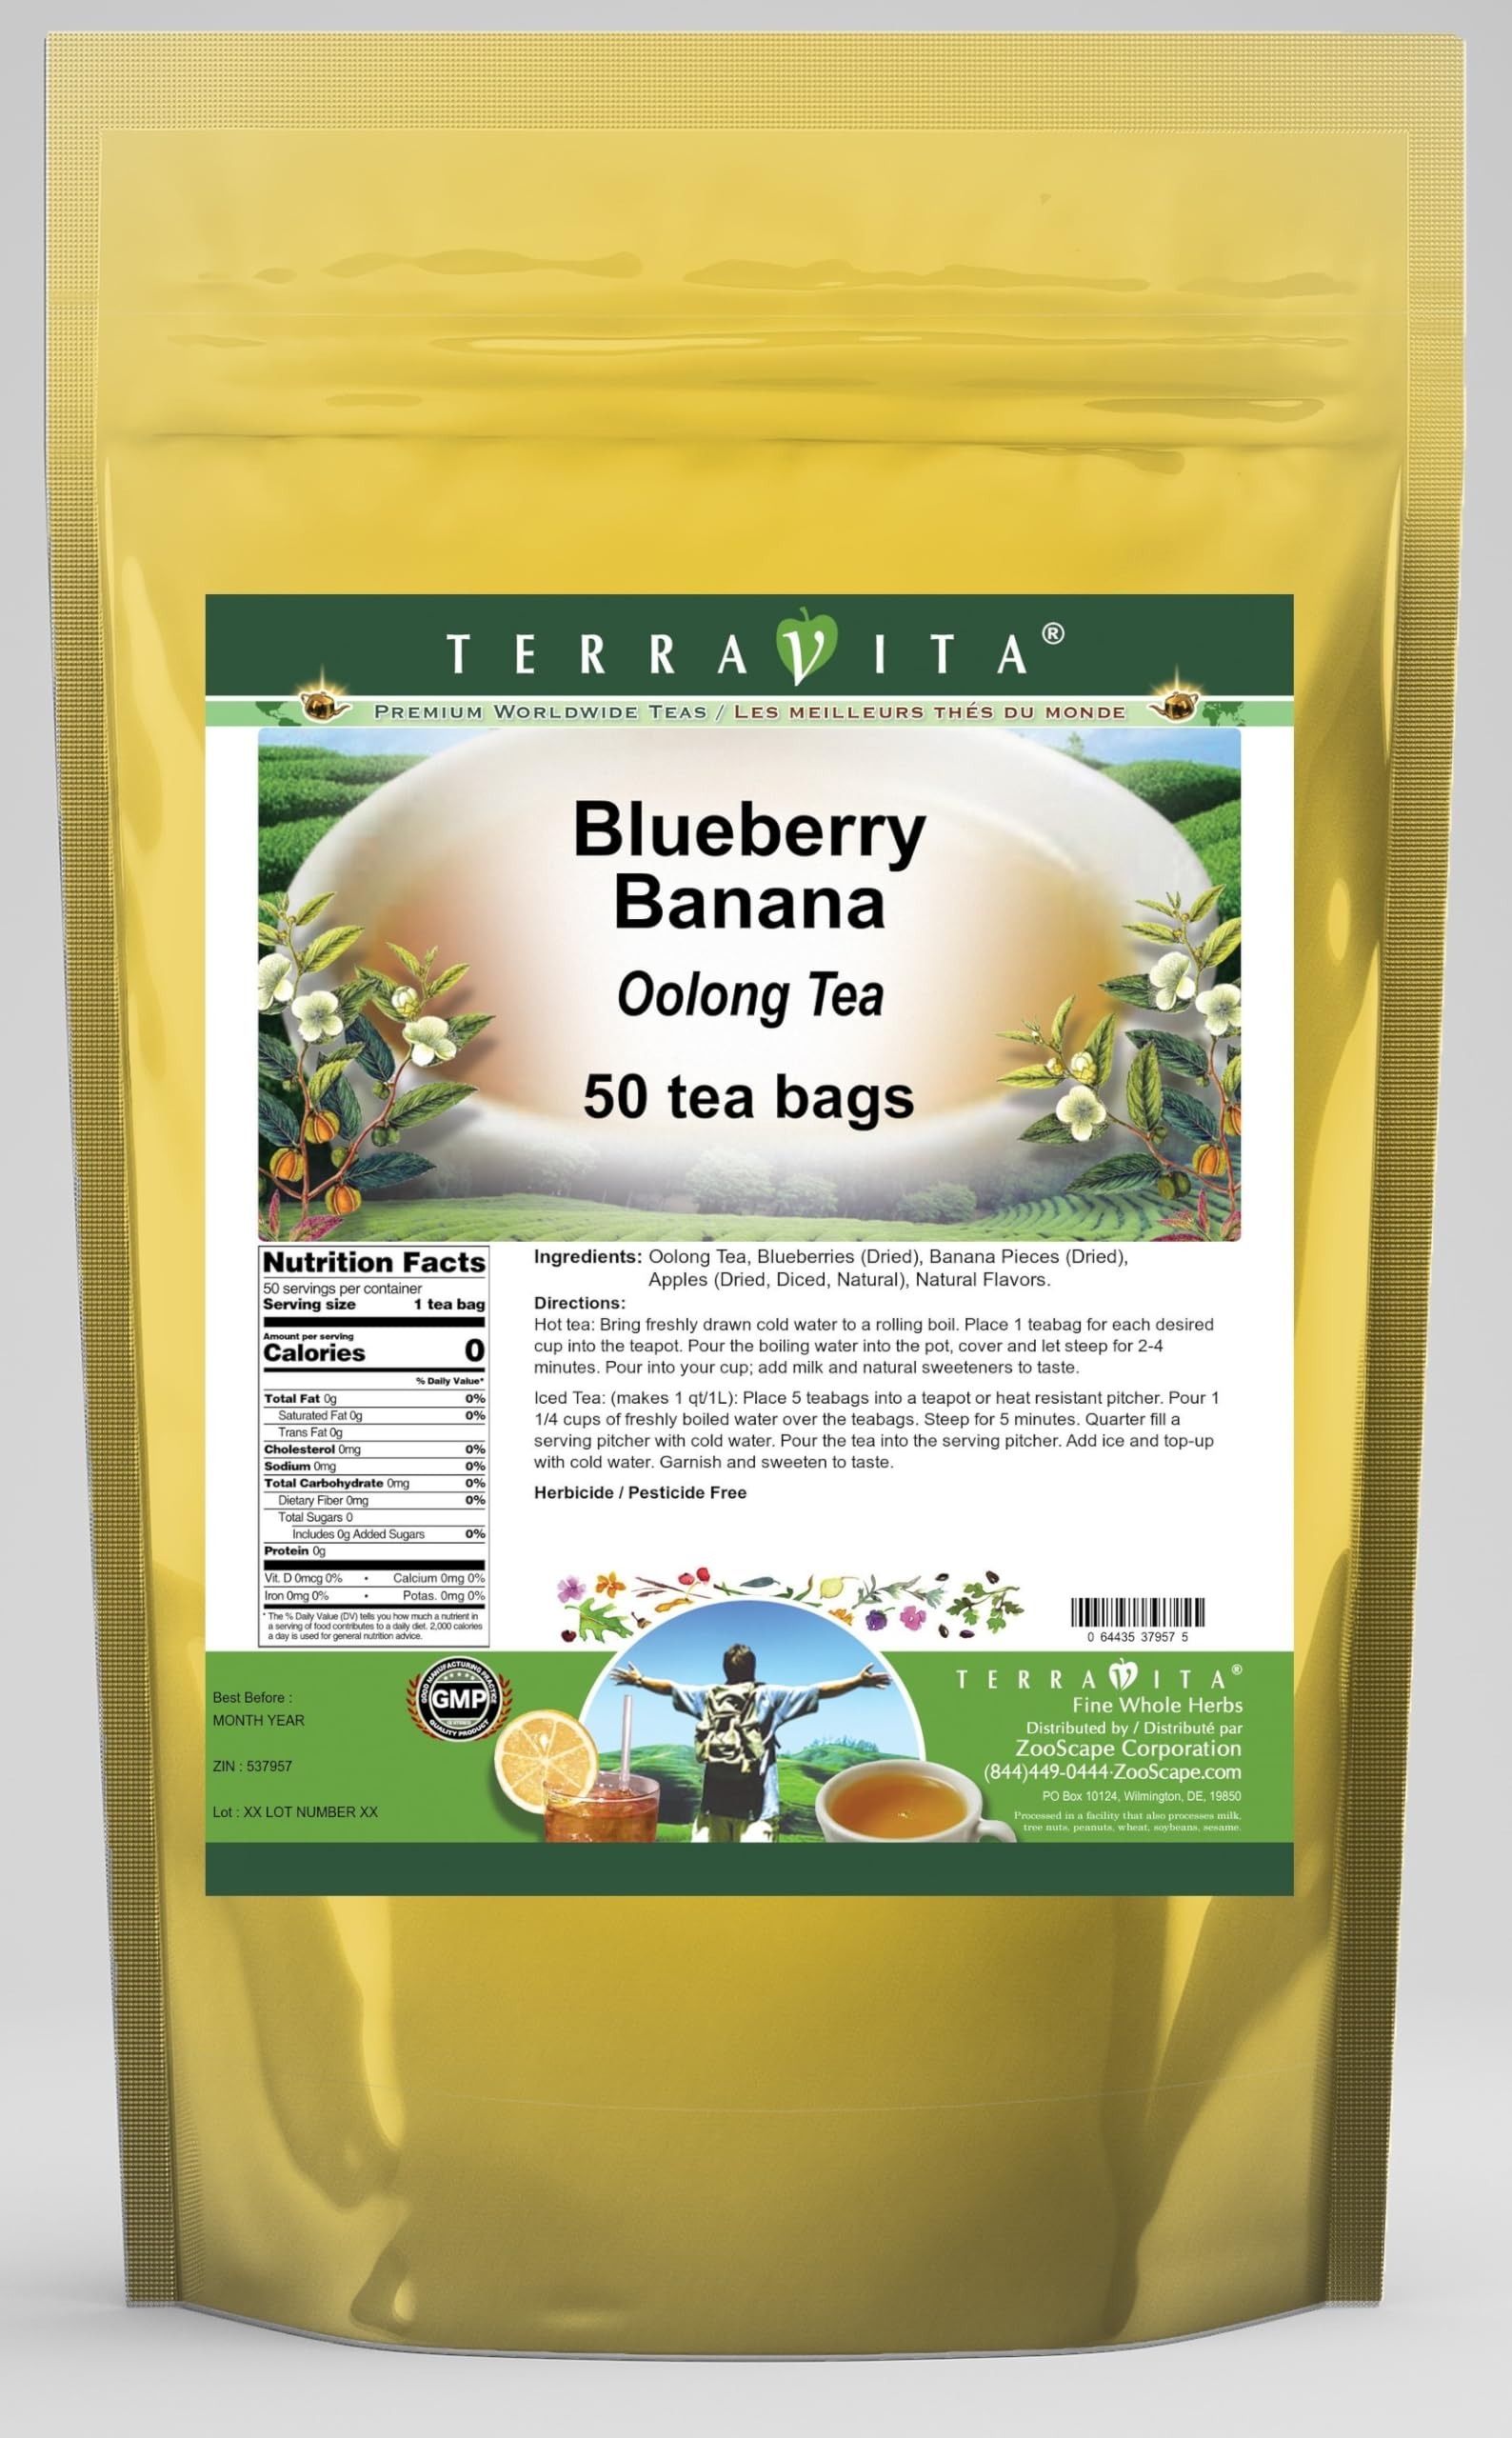
Item Name: Blueberry Banana Oolong Tea (50 tea bags, ZIN: 537957)
Bullet Point 1: Our Blueberry Banana Oolong Tea is a luxurious flavored Oolong tea with Blueberries, Banana Pieces and Dried Apples (Diced, Natural) that you can enjoy hot or cold! The Blueberry Banana flavor and aroma is wonderful! - Ingredients: Oolong tea, Blueberries, Banana Pieces, Dried Apples (Diced, Natural) and Natural Blueberry Banana Flavor.
Bullet Point 2: No fillers.
Bullet Point 3: Manufacturer: TerraVita
Bullet Point 4: Size: 50 tea bags
Bullet Point 5: Oolong Tea Bags - Packed in a convenient upright pouch!
Product Description: Our Blueberry Banana Oolong Tea is a luxurious flavored Oolong tea with Blueberries, Banana Pieces and Dried Apples (Diced, Natural) that you can enjoy hot or cold! The Blueberry Banana flavor and aroma is wonderful! - Ingredients: Oolong tea, Blueberries, Banana Pieces, Dried Apples (Diced, Natural) and Natural Blueberry Banana Flavor. - Hot tea brewing method: Bring freshly drawn cold water to a rolling boil. Place 1 teabag for each desired cup into the teapot. Pour the boiling water into the pot, cover and let steep for 2-4 minutes. Pour into your cup; add milk and natural sweeteners to taste. - Iced tea brewing method: (to make 1 liter/quart): Place 5 teabags into a teapot or heat resistant pitcher. Pour 1 1/4 cups of freshly boiled water over the teabags. Steep for 5 minutes. Quarter fill a serving pitcher with cold water. Pour the tea into the serving pitcher. Add ice and top-up with cold water. Garnish and sweeten to taste. - TerraVita is an exclusive line of premium-quality, natural source products that use only the finest, purest and most potent ingredients found around the world. TerraVita is hallmarked by the highest possible standards of purity, potency, stability and freshness. All of our products are prepared with the highest elements of quality control, from raw materials through the entire manufacturing process, up to and including the moment that the bottles or bags are sealed for freshness and shipped out to you. Our highest possible standards are certified by independent laboratories and backed by our personal guarantee. - TerraVita exists to meet and ensure your family's health and wellness without the harmful effects of chemicals and health products. We strive to make all of our products affordable and reliable and are constantly searching the marke
Value: 50.0
Unit: Count

Price: 20.08